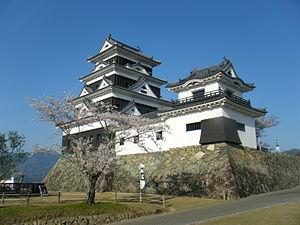
Le château d'Ōzu, aussi connu sous le nom château de Jizōgatake, se trouve à Ōzu, préfecture d'Ehime, au Japon.